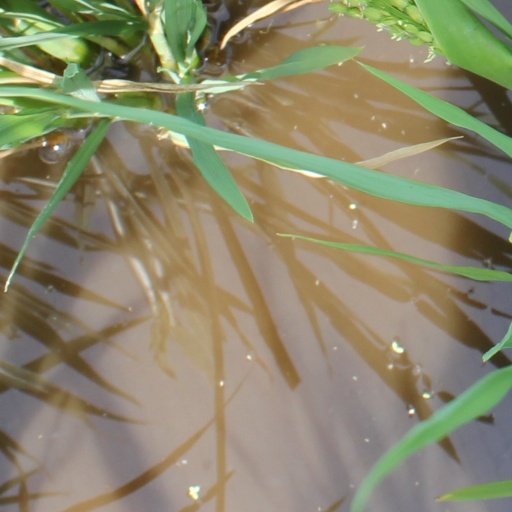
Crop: rice